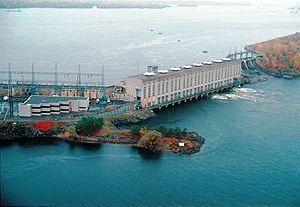
La centrale de la Chute-des-Chats, propriété conjointe d'Ontario Power Generation et d'Hydro-Québec sur la rivière des Outaouais. La centrale traverse la frontière entre l'Ontario et le Québec, à 56 km au nord-ouest d'Ottawa.
La centrale de la Chute-des-Chats, aussi connue sous le nom de Chat Falls Generating station, est une centrale hydroélectrique érigée sur la rivière des Outaouais à 56 km au nord-ouest d'Ottawa, en Outaouais. Cette centrale, d'une puissance installée de 175 MW, a été mise en service en 1931 et 1932. La centrale, qui est traversée par la frontière Ontario-Québec est exploitée conjointement par Ontario Power Generation et Hydro-Québec.
Le secteur de l'hydroélectricité au Canada se situe en 2019 au 2ᵉ rang mondial en termes de production avec 9,2 % de la production mondiale, derrière la Chine et devant le Brésil, et au 4ᵉ rang mondial en termes de puissance installée derrière la Chine, les États-Unis et le Brésil. L'hydroélectricité a fourni 64 % de la production d'électricité du pays en 2017, 59 % en 2018 et 61 % en 2019. Le Canada exporte aussi de l'hydroélectricité vers les États-Unis : 16 % de la production canadienne en 2015 et 1,6 % de la consommation d'électricité des États-Unis.